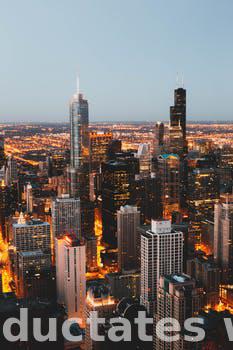
Label: Watermark